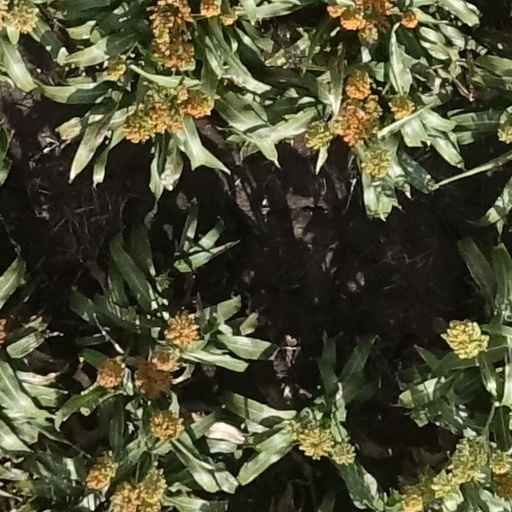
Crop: sorghum